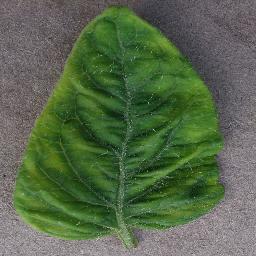
Label: Tomato___Tomato_Yellow_Leaf_Curl_Virus